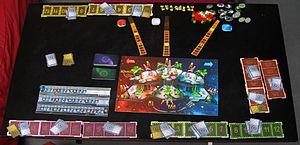
Le jeu de plateau Space alert
Space Alert est un jeu de plateau tchèque de Vlaada Chvatil publié en 2008. C'est un jeu coopératif de science fiction qui permet de jouer l'équipage d'un vaisseau d'exploration qui sort de l'hyper-espace pour explorer un système et qui doit tenir un nombre de tours déterminé sous les assauts des forces extra-terrestres afin de compléter leur mission.